In Flanders Fields

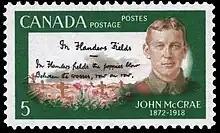
1968 Canada stamp honouring John McCrae

McCrae was moved to the medical corps and stationed in Boulogne, France, in June 1915 where he was promoted to Lieutenant-Colonel and placed in charge of medicine at the Number 3 Canadian General Hospital. He was promoted to the acting rank of colonel on January 13, 1918, and named Consulting Physician to the British Armies in France. The years of war had worn McCrae down; he contracted pneumonia that day and later came down with cerebral meningitis. On January 28, 1918, he died at the military hospital in Wimereux and was buried there with full military honours. A book of his works, featuring "In Flanders Fields", was published the following year.